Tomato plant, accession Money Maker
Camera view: tilt-top (135 deg); turntable rotation: 90 degrees
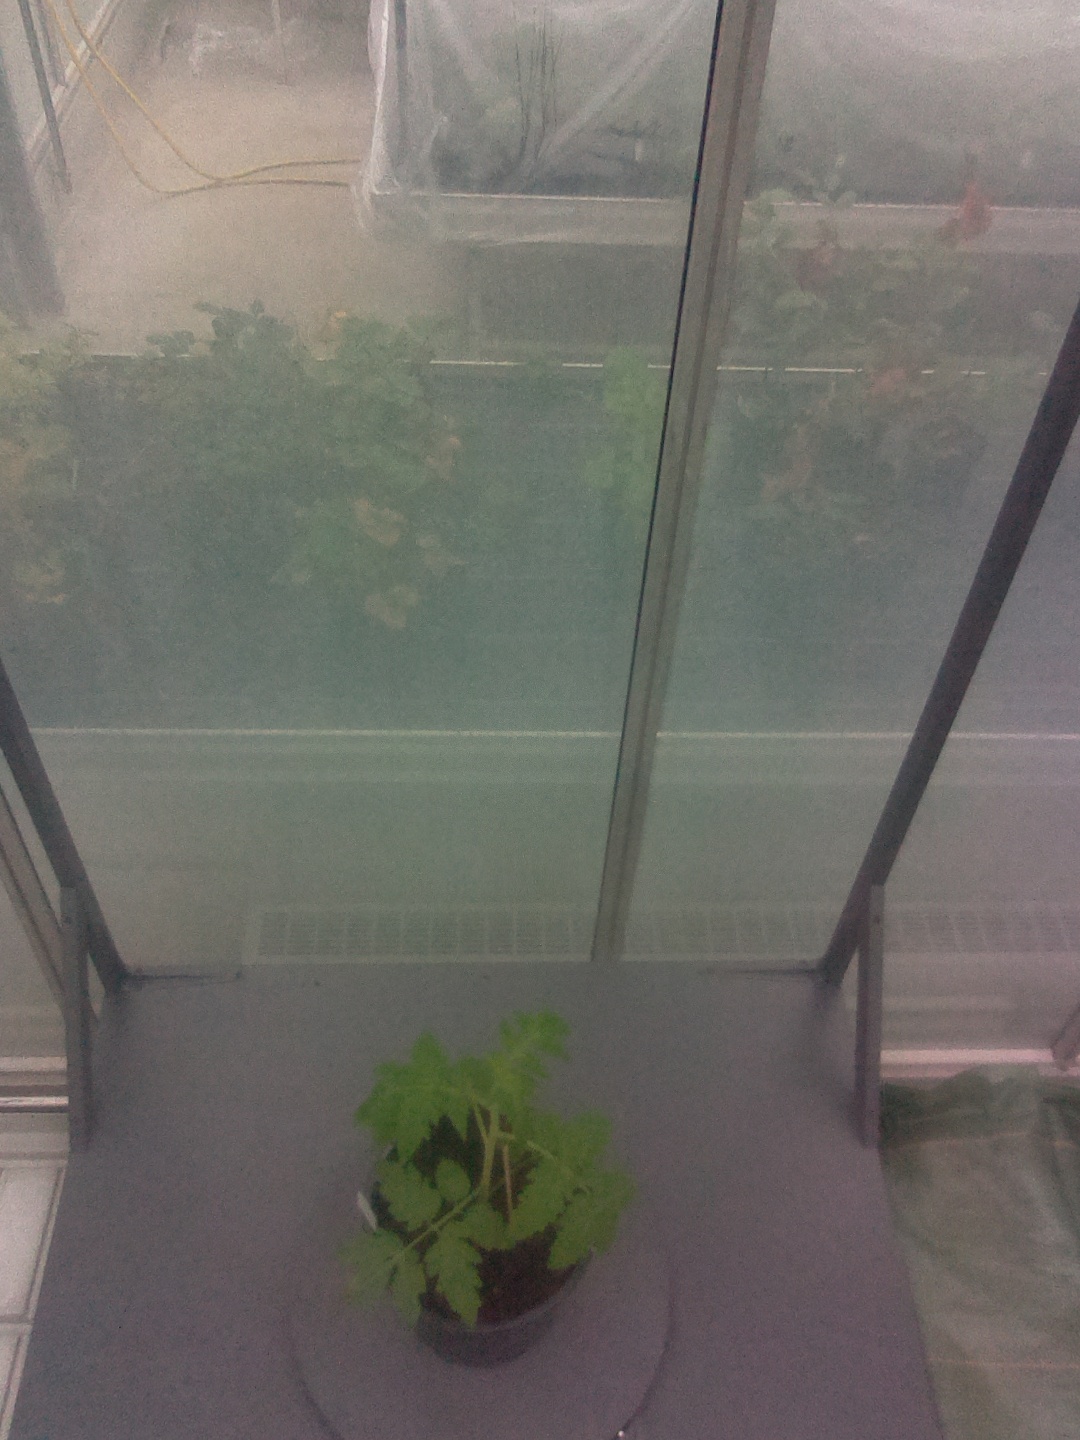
BBCH growth stage 13: 6 of true leaves visible